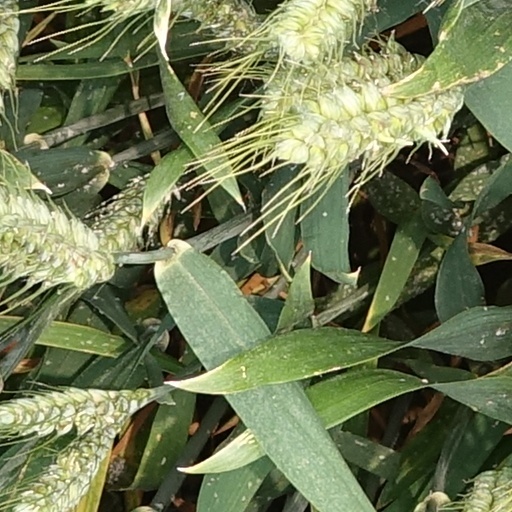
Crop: wheat